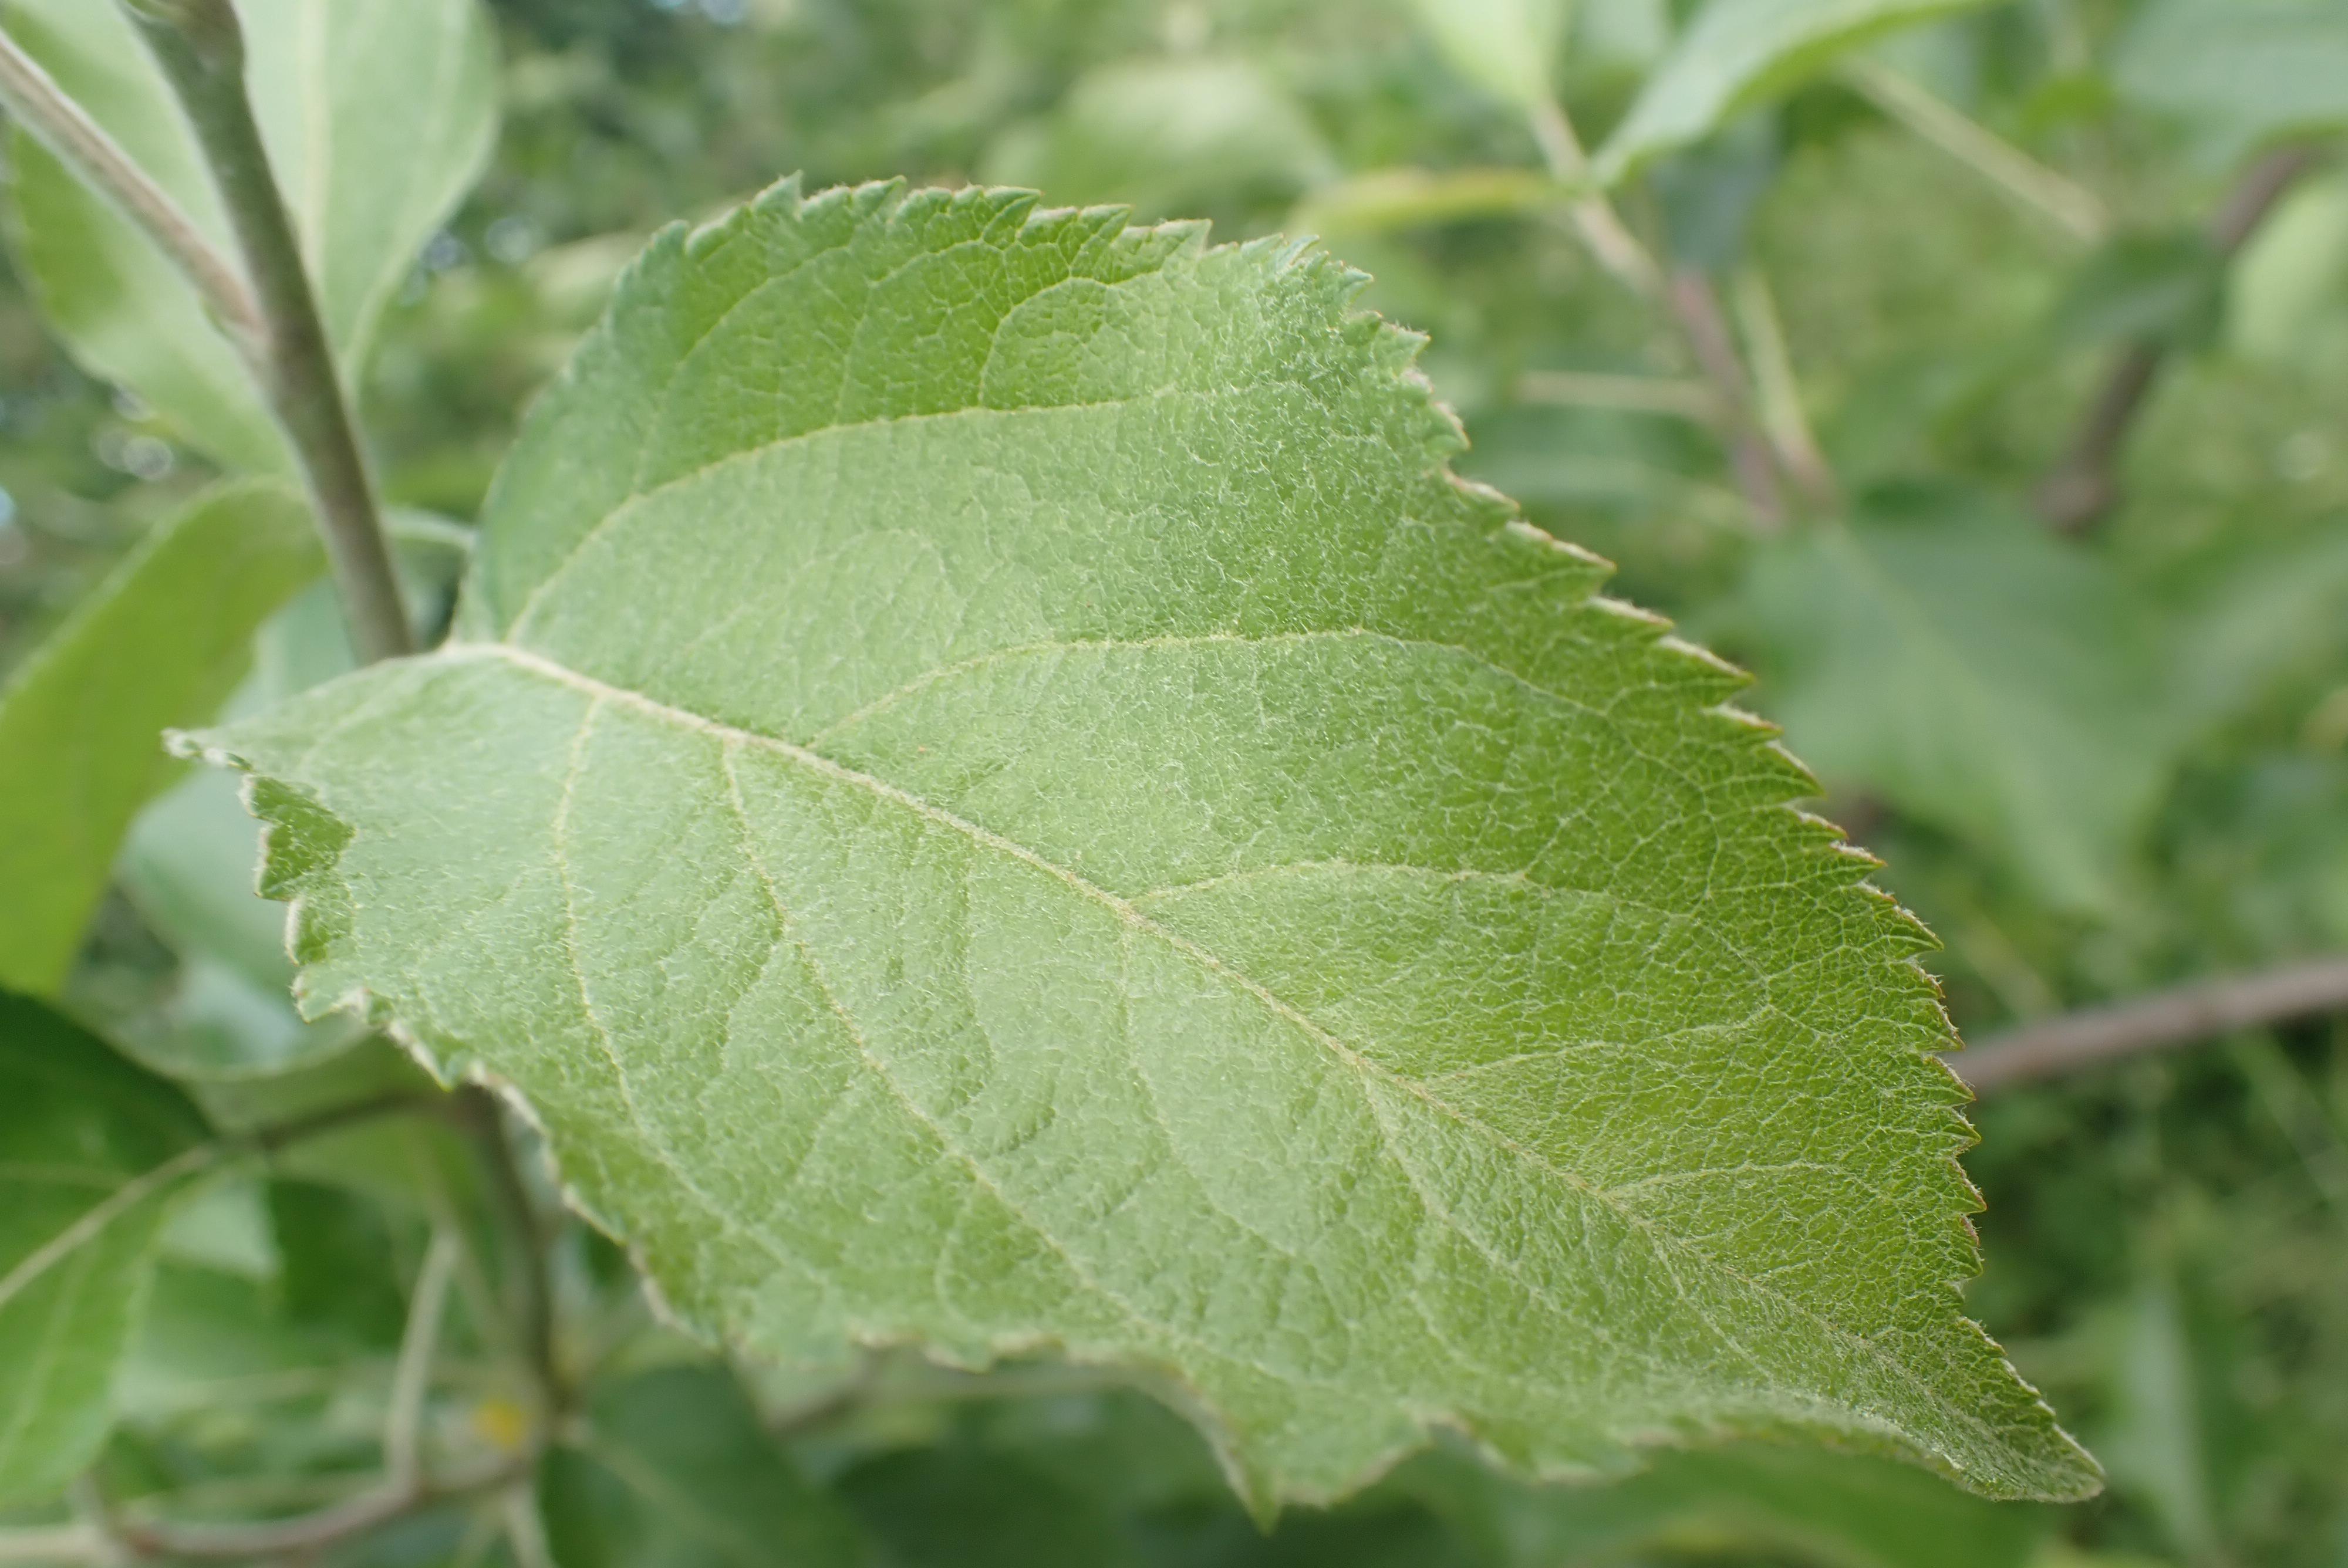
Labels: healthy